Charles, Electoral Prince of Brandenburg

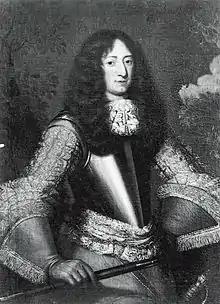

Charles Emil, Electoral Prince of Brandenburg (German: "Karl Emil"; 16 February 1655 – 7 December 1674) was a German prince as heir apparent to the Electorate of Brandenburg.